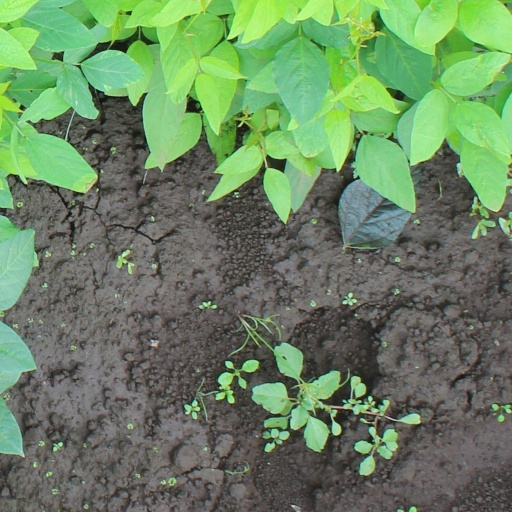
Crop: soybean